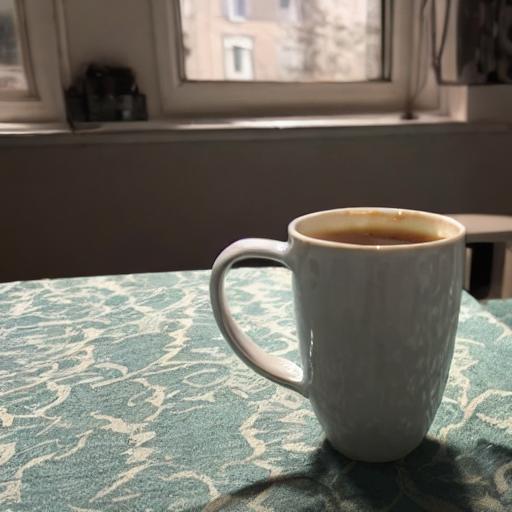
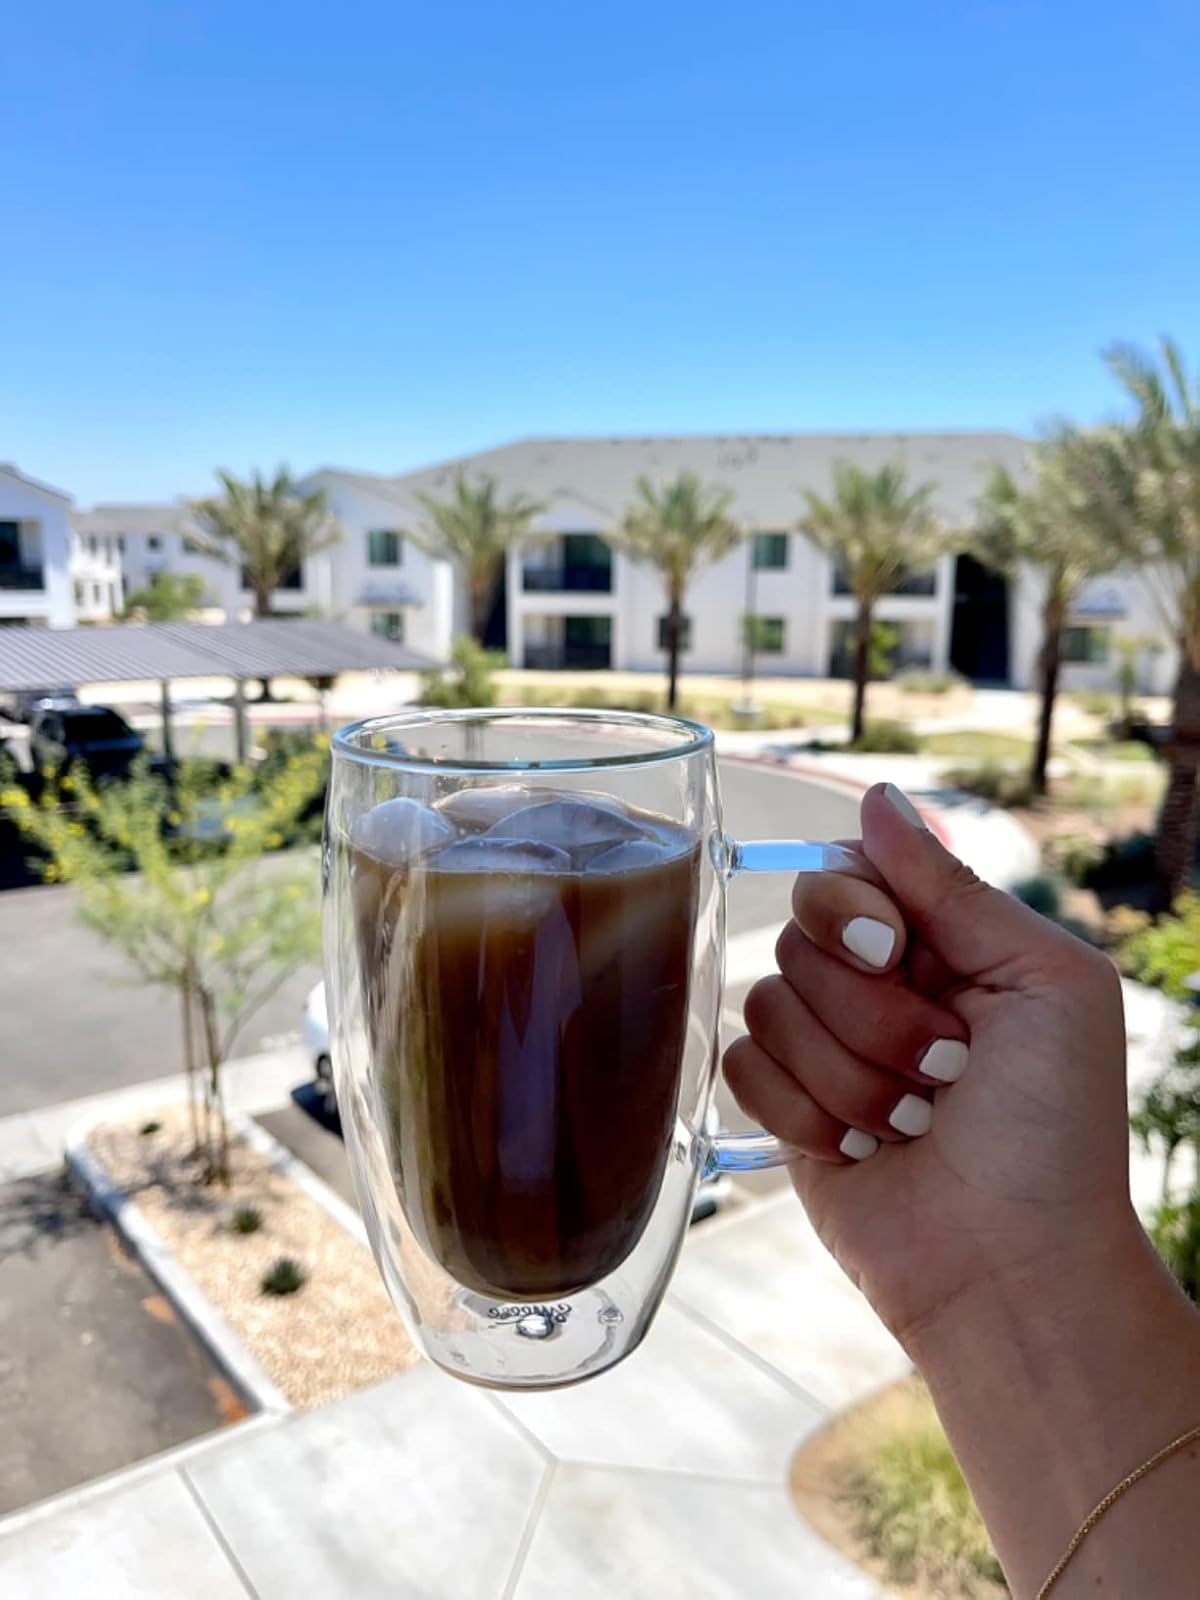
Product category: items_mug
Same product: no